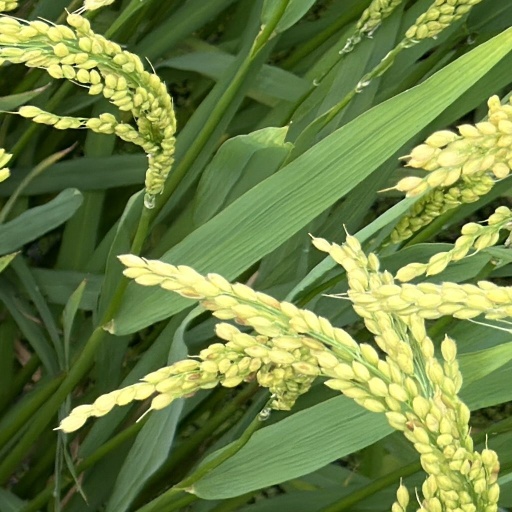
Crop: rice